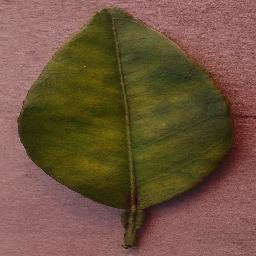
Label: Orange___Haunglongbing_(Citrus_greening)